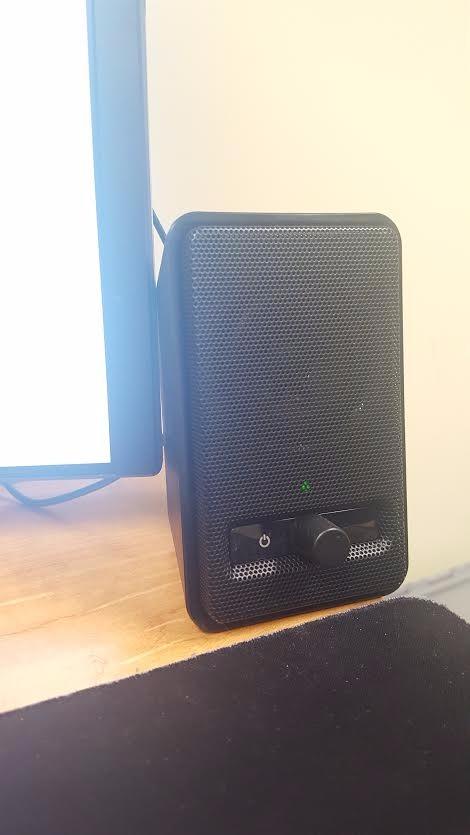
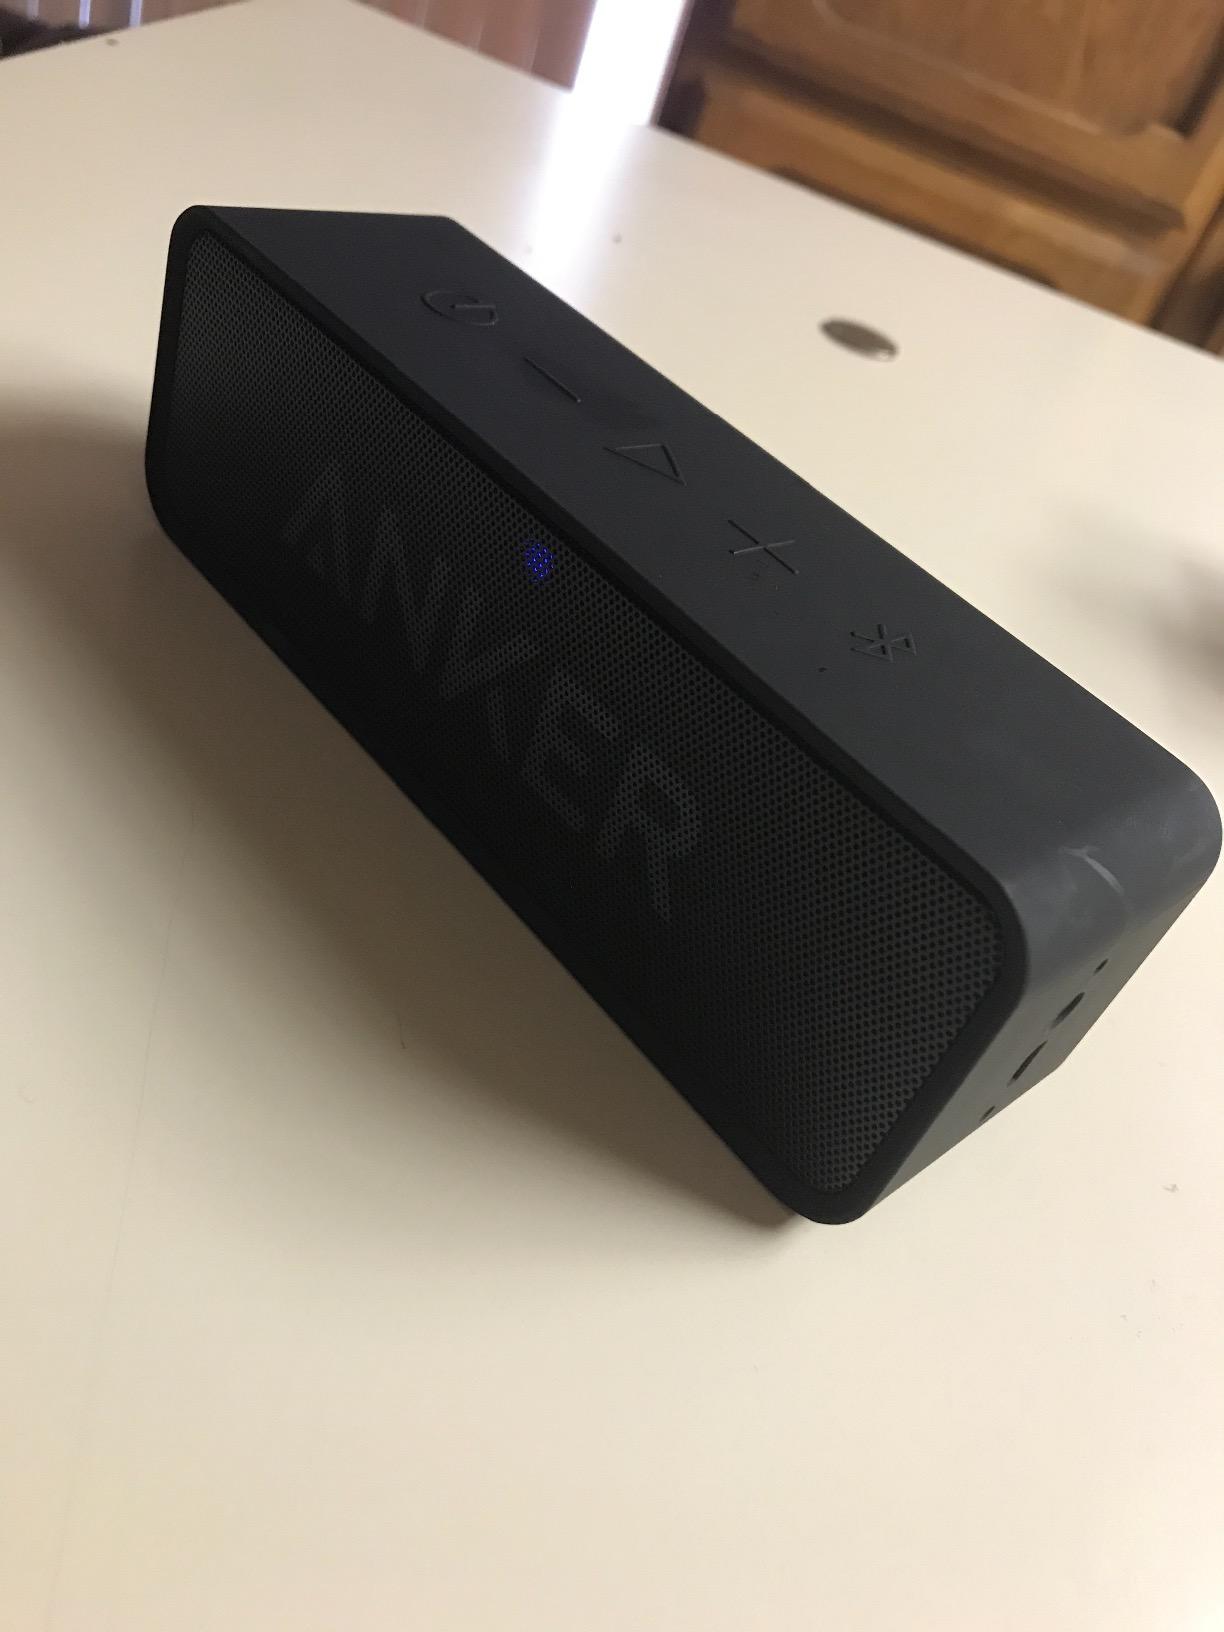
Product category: speaker
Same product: no